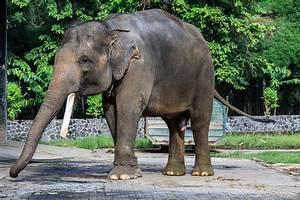
elephant